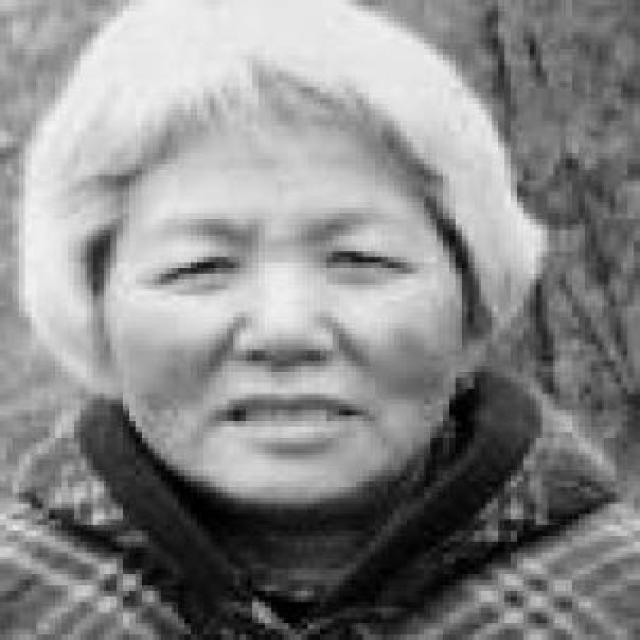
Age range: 65+